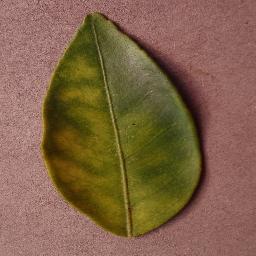
Label: Orange___Haunglongbing_(Citrus_greening)